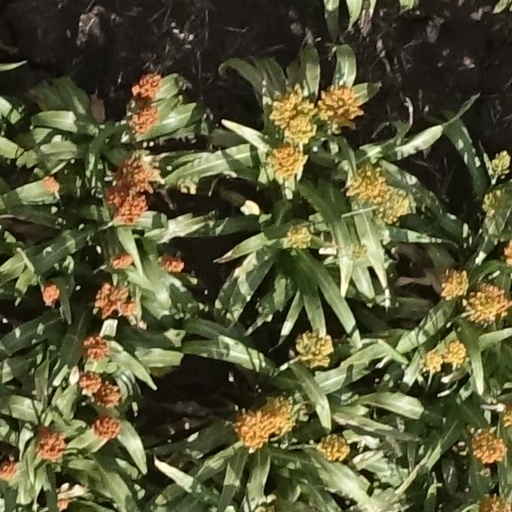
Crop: sorghum